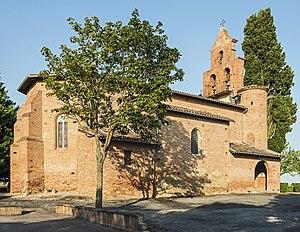
Saint-Pierre est une commune française située dans le département de la Haute-Garonne en région Occitanie.
La liste des églises de la Haute-Garonne recense de manière exhaustive les églises situées dans le département français de la Haute-Garonne.